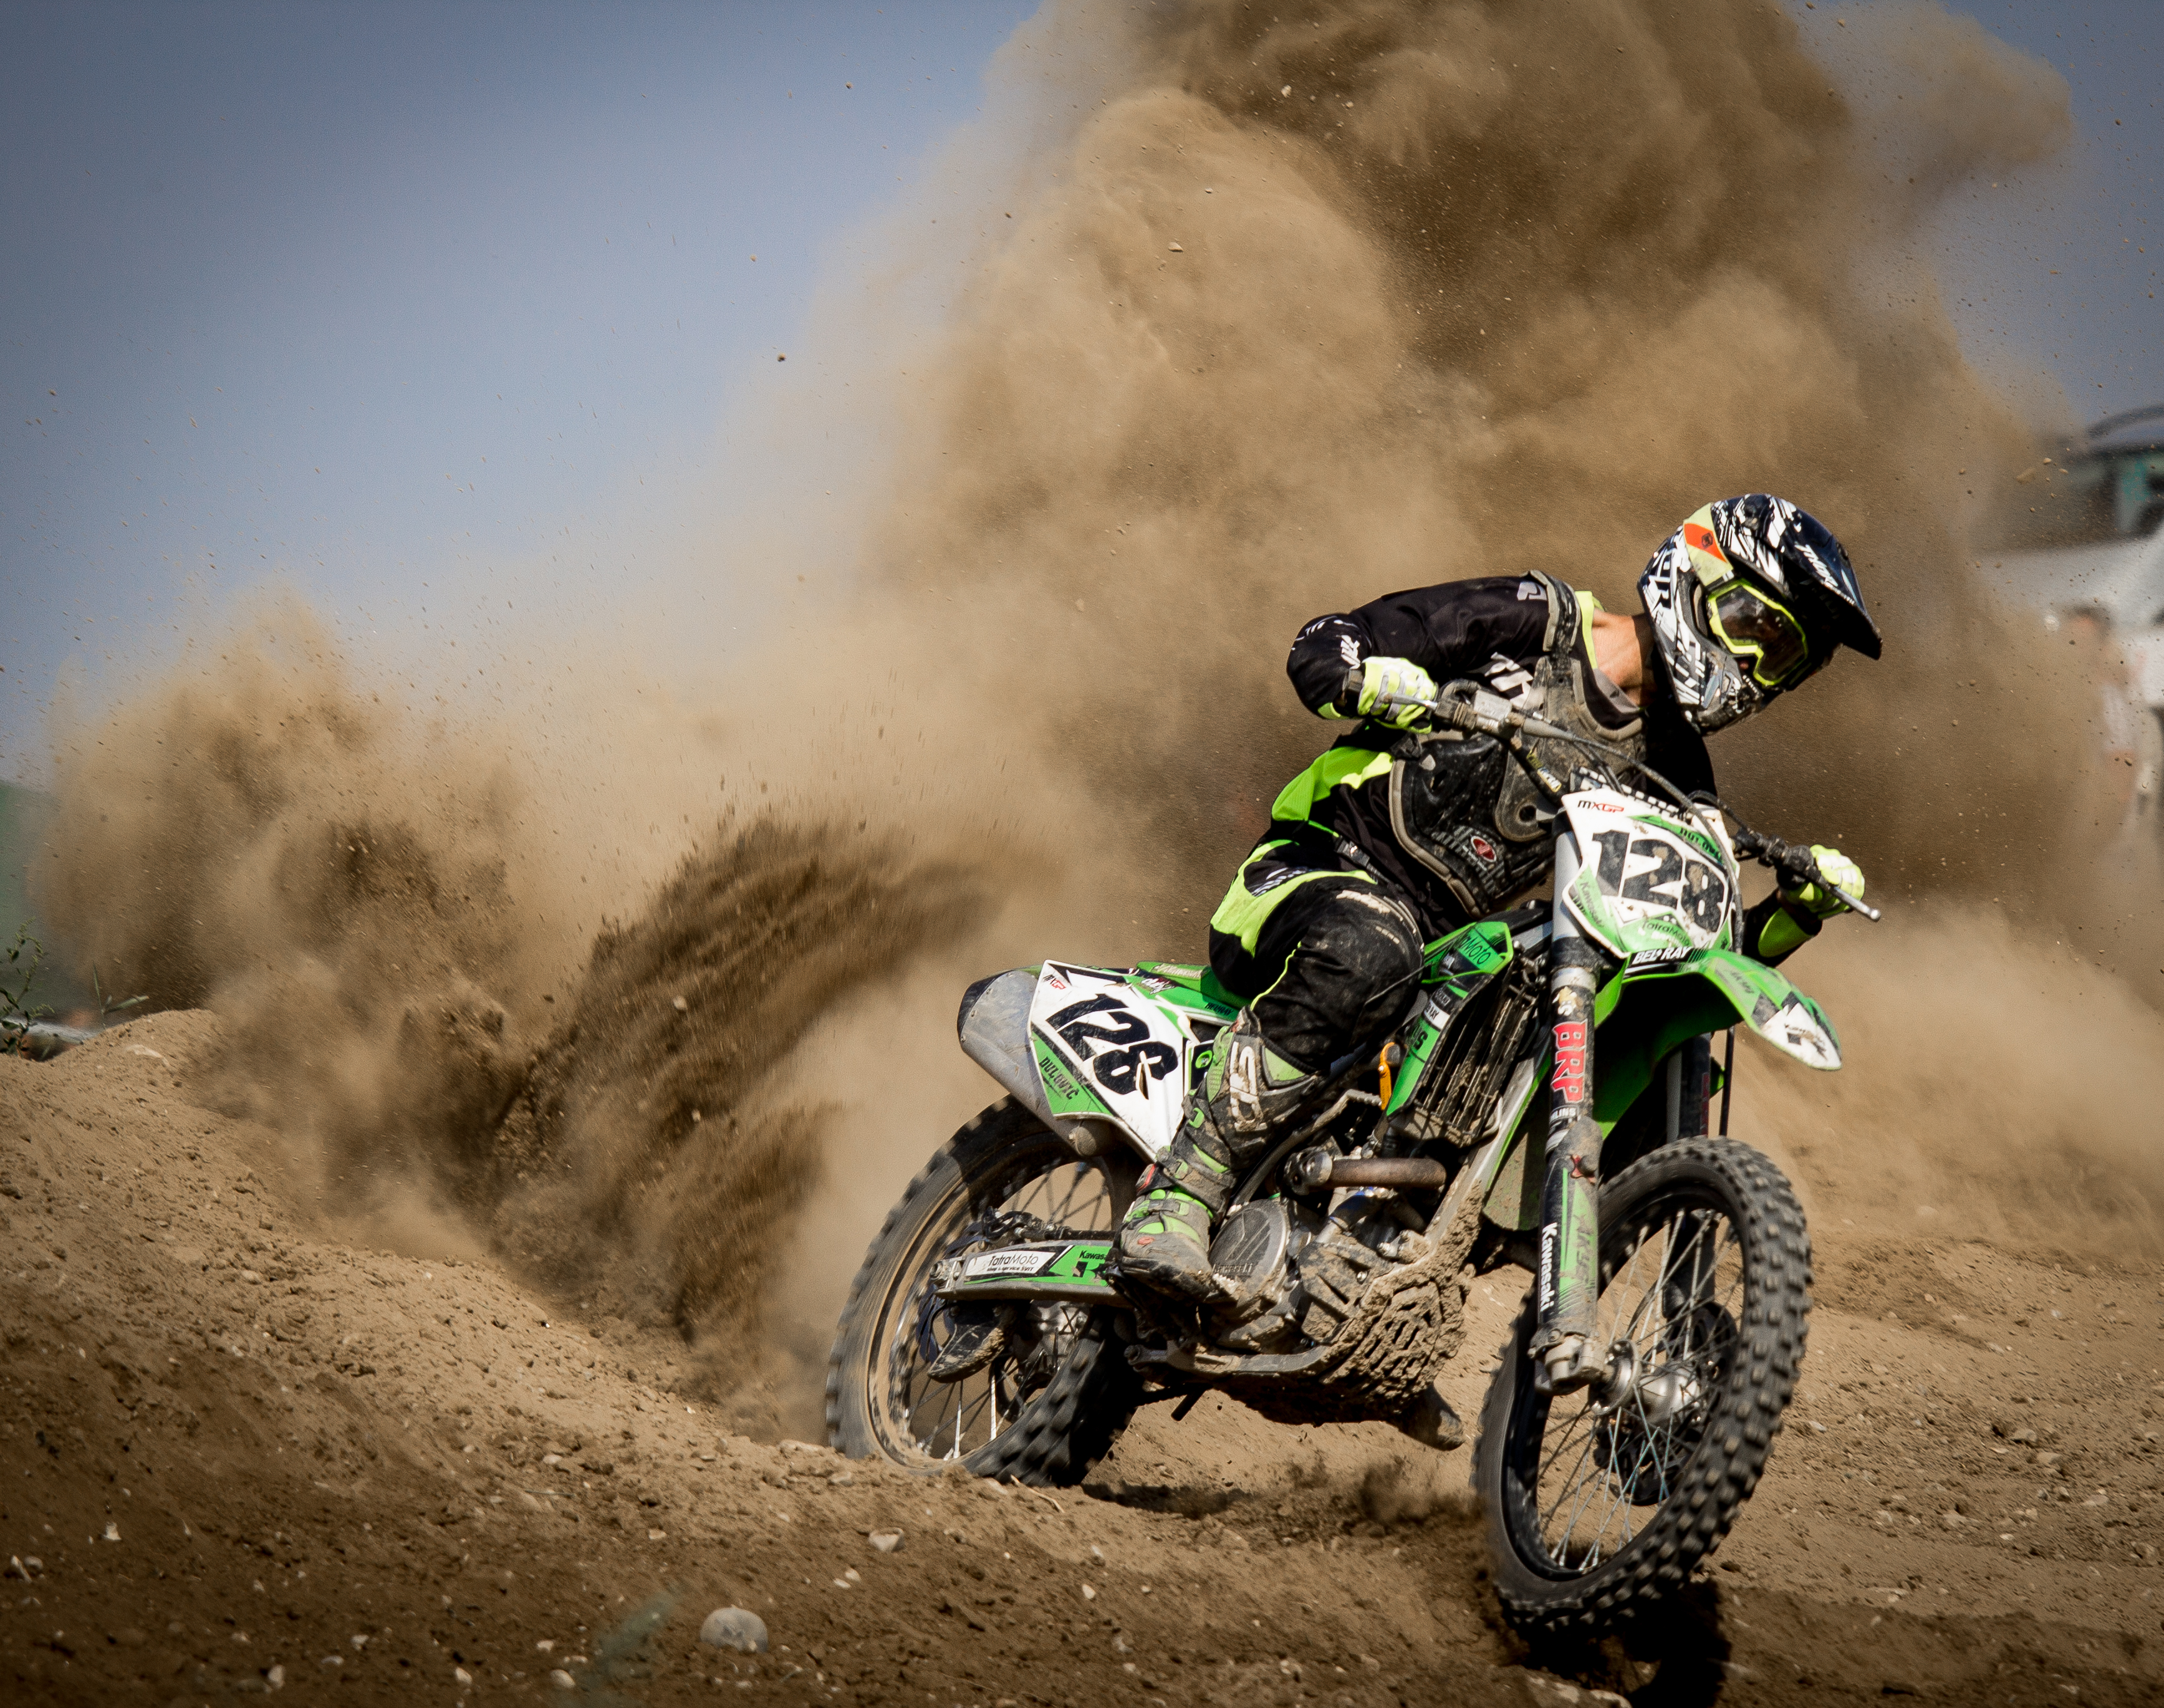
road, trail, sport, wheel, bike, rider, vehicle, motorcycle, mud, motocross, drive, action, soil, dust, ride, cross, extreme sport, motorbike, race, competition, sports, racing, motorcyclist, hurry, fast, racer, motorsport, biker, freestyle motocross, motorcycling, bike rider, motorcycle racing, motor sport, off roading, endurocross, dirtbiker